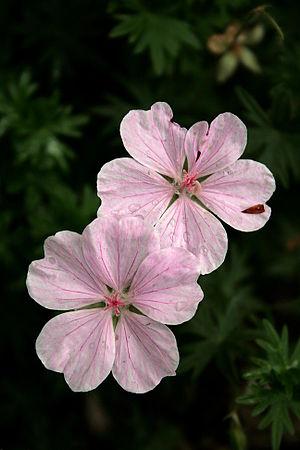
Le Géranium sanguin, encore appelé Géranium rouge sang ou Herbe à becquet, est une plante herbacée de la famille des Geraniaceae.
Le jardin botanique alpin La Jaÿsinia est situé à Samoëns, principale commune de la vallée du Giffre en Haute-Savoie. Il fait partie du Muséum national d'histoire naturelle et il est classé parmi les jardins remarquables de France.